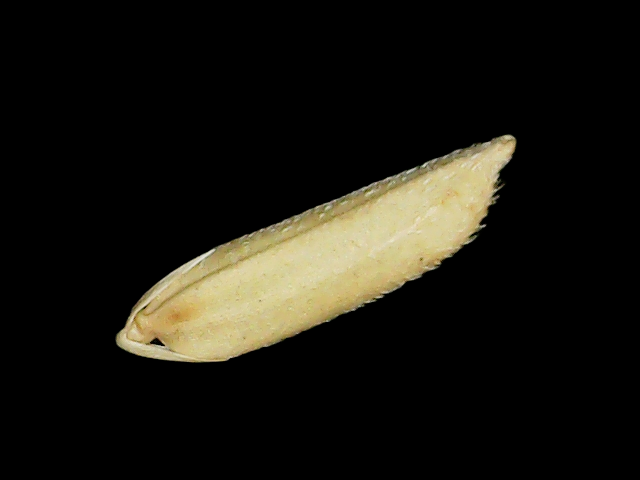
Rice variety: Binadhan26